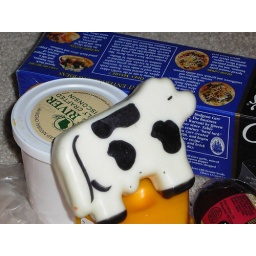
The cute little cow in the cheese package that I can't eat bc its so cute